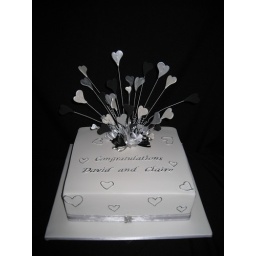
Chocolate mudcake with chocolate ganached. Covered in white fondant. Hearts on wires are made from fondant. Hearts on cake are piped on